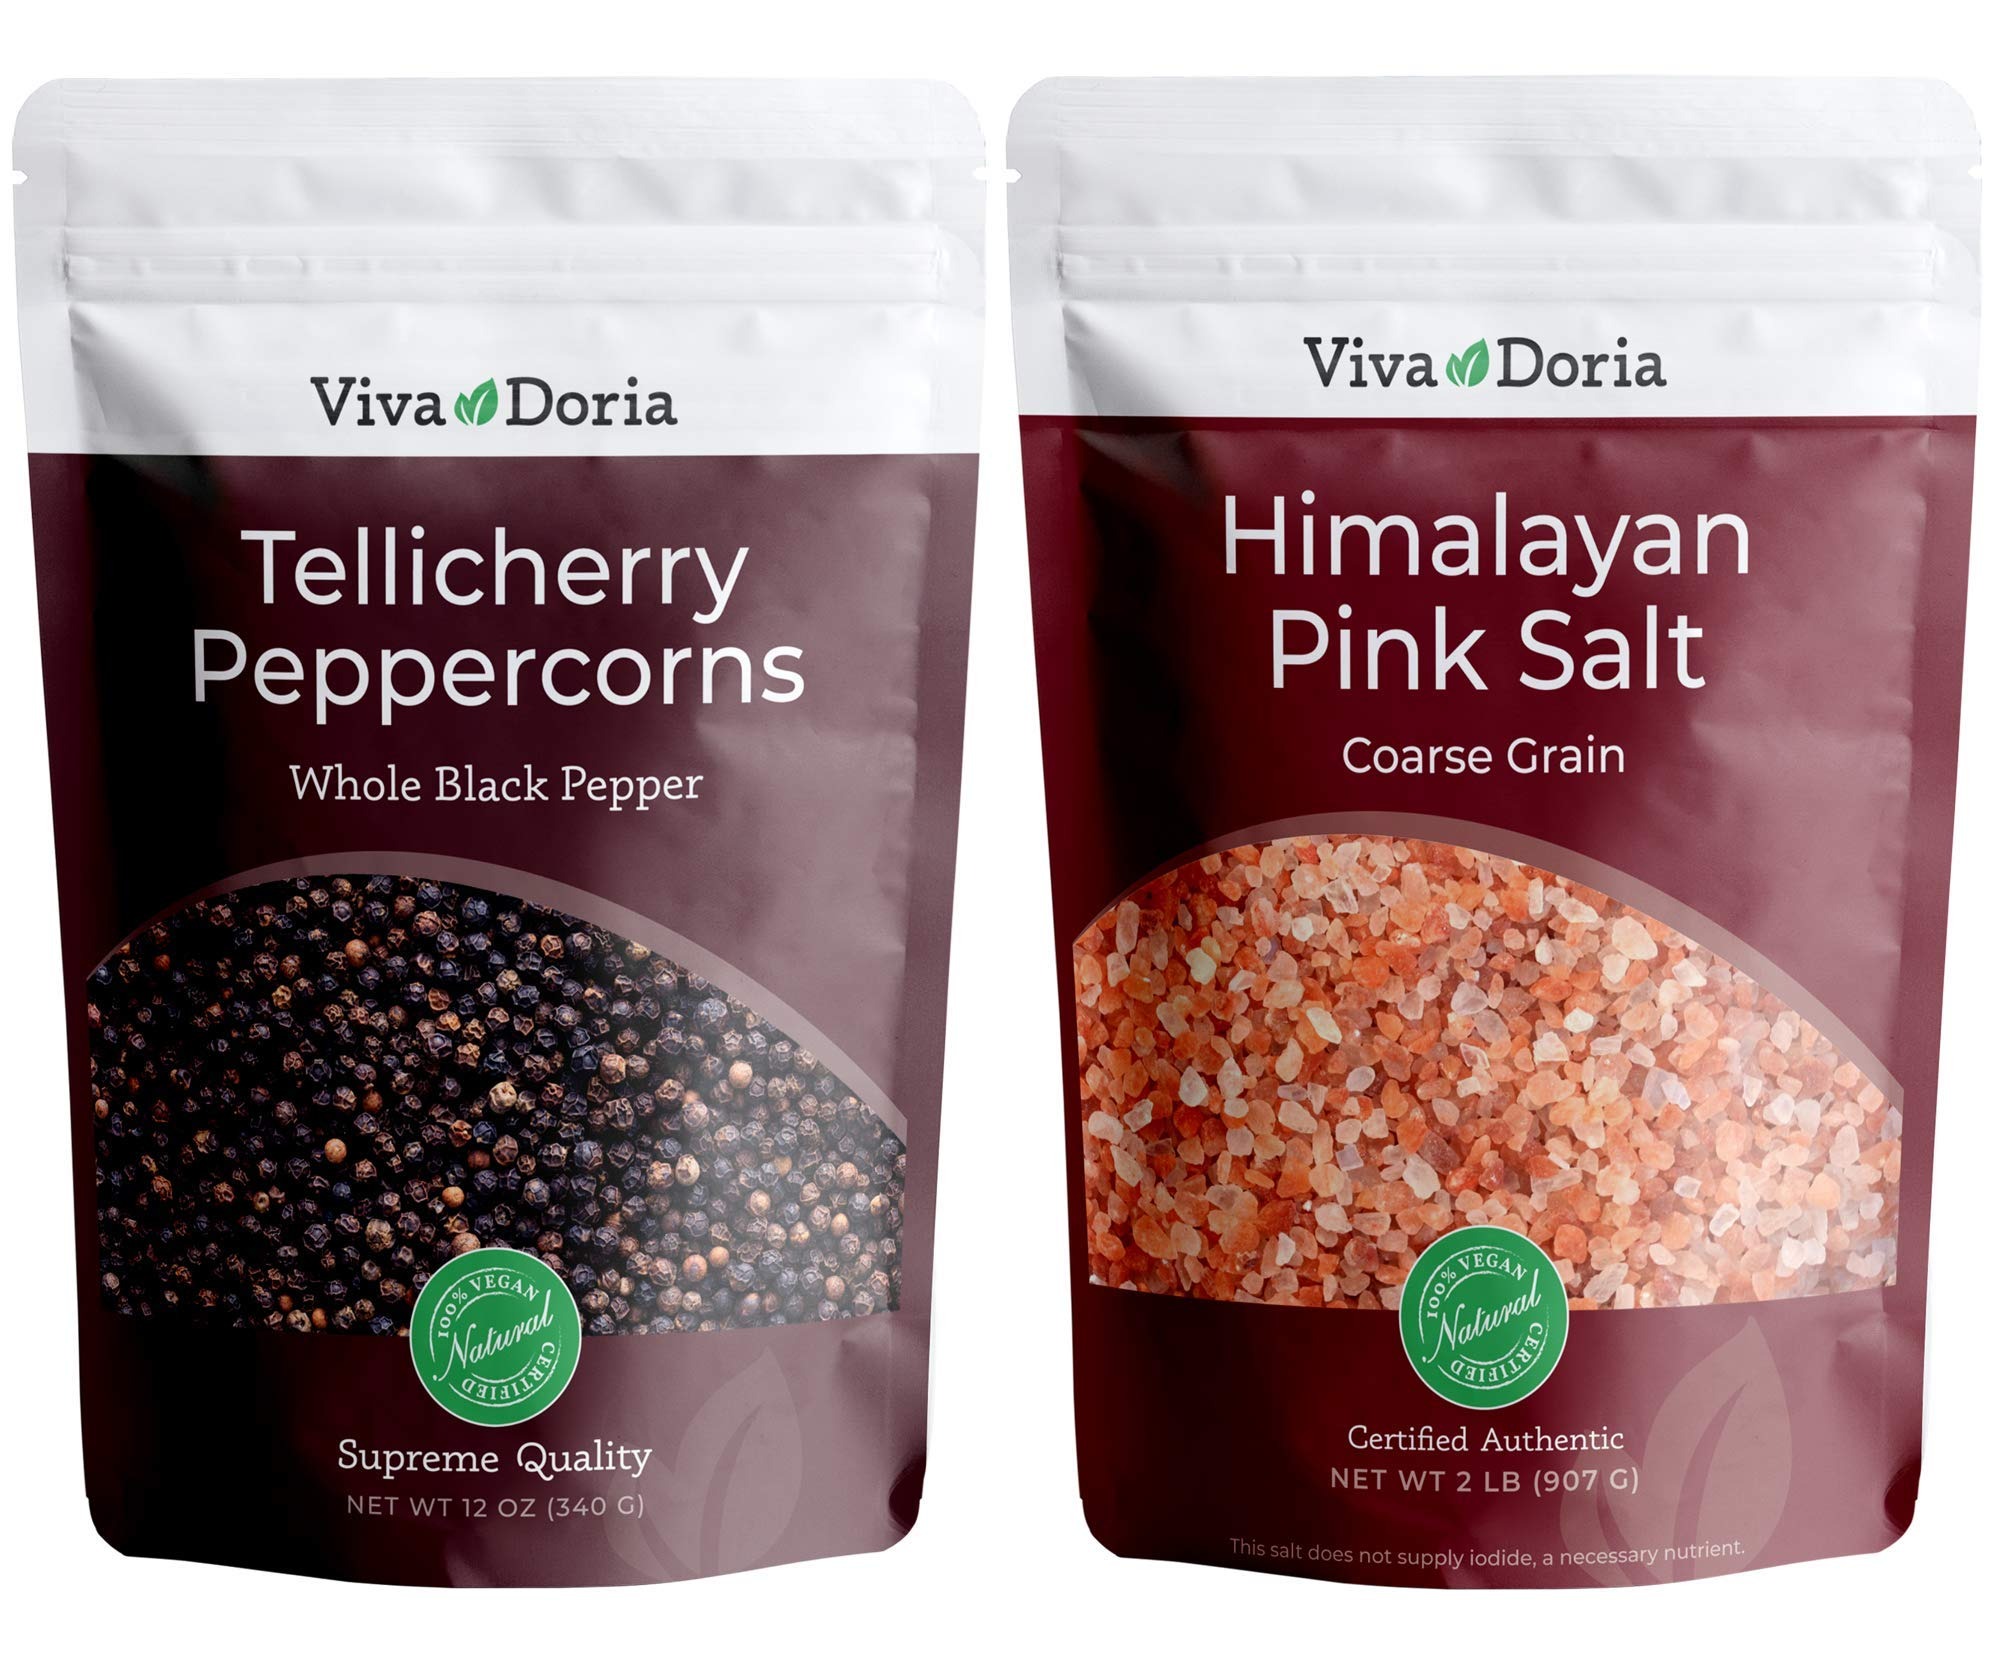
Item Name: Viva Doria Tellicherry Whole Black Peppercorns, 12 oz + Himalayan Pink Salt, Coarse Grain, 2 lb | Salt and Pepper Grinder Refills, 2 Piece Combo
Bullet Point 1: THE MOST BEAUTIFUL SALT IN THE WORLD: Unlike the regular table salt, Himalayan Pink Salt is naturally rich in minerals. These minerals reflect the best pink color in the salt.
Bullet Point 2: THE BEST WHOLE BLACK PEPPER: Unlike the ordinary black pepper, our Tellicherry black peppercorns have the best aroma, flavor, and taste. It is perfect for making marinades, sauces, and salad dressings, or seasoning steaks and roasts.
Bullet Point 3: THE HIGHEST QUALITY: We go to great lengths to ensure premium sourcing, meticulously selecting only the finest sources from around the globe.
Bullet Point 4: RECLOSABLE STANDUP POUCH: Our Himalayan Pink Salt and Tellicherry Black Peppercorn come in a reclosable standup pouch bag, making it convenient to use.
Bullet Point 5: IDEAL FOR GRINDERS: Our Himalayan Pink Salt and Tellicherry Black Peppercorn are great for grinder refills.
Product Description: Experience the epitome of culinary delight with our meticulously curated salt and pepper two-pack set. Indulge in the finest flavor profiles as both our carefully sourced peppercorns and salts deliver unrivaled taste. When harmoniously combined, these remarkable ingredients create an unbeatable duo that elevates any dish to extraordinary heights, truly transcending the boundaries of flavor.
Value: 44.0
Unit: Ounce

Price: 16.99